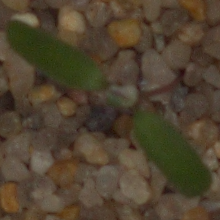
Label: fat_hen